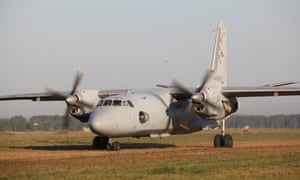
Vehicle type: Planes